Cookham Lock

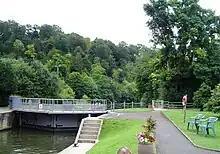
A view of the tail (downstream) lock gates and the banks of the Cliveden Reach beyond.

The Thames Path, which has passed through Cookham rather than by the lock, runs from Cookham Bridge along the southern bank until Bourne End Railway Bridge, where there is a footbridge. The path crosses this footbridge and then goes along the northern bank to Marlow. The nearest point on the Thames Path is a little under 1 km away from the lock and a walk across Formosa Island is necessary to visit the lock.